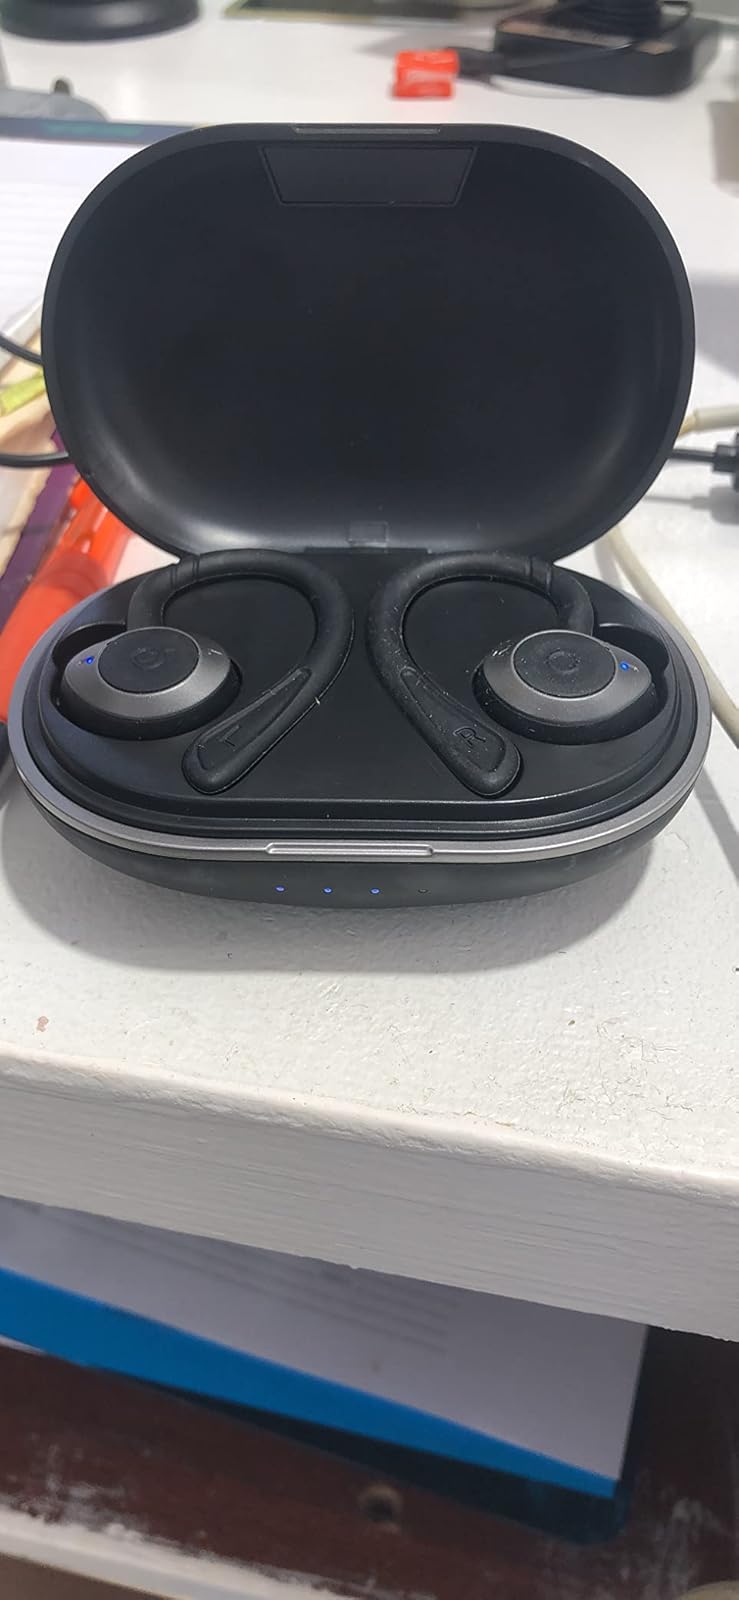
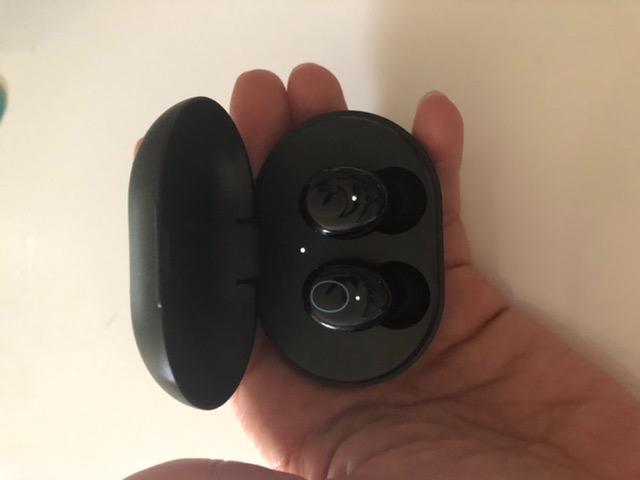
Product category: earbuds
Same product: no